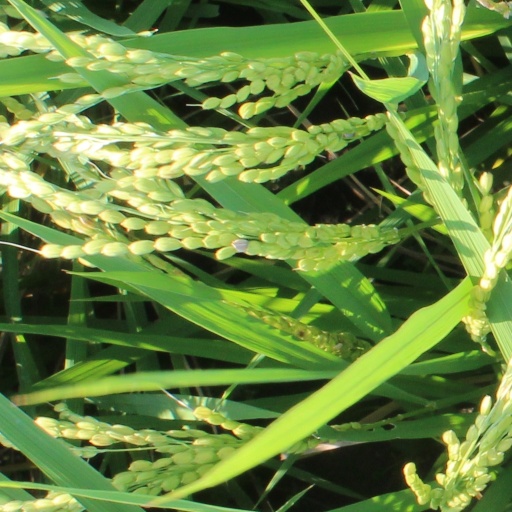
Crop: rice